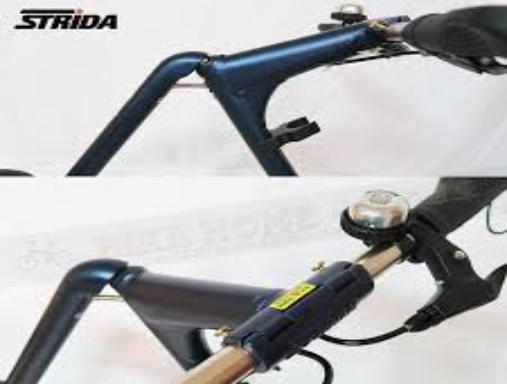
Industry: Sports